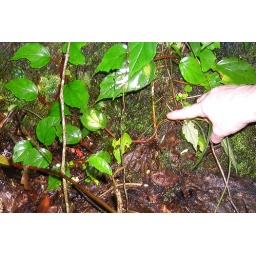
cc red arrow frog in the folds of a huge tree trunk near Guapiles